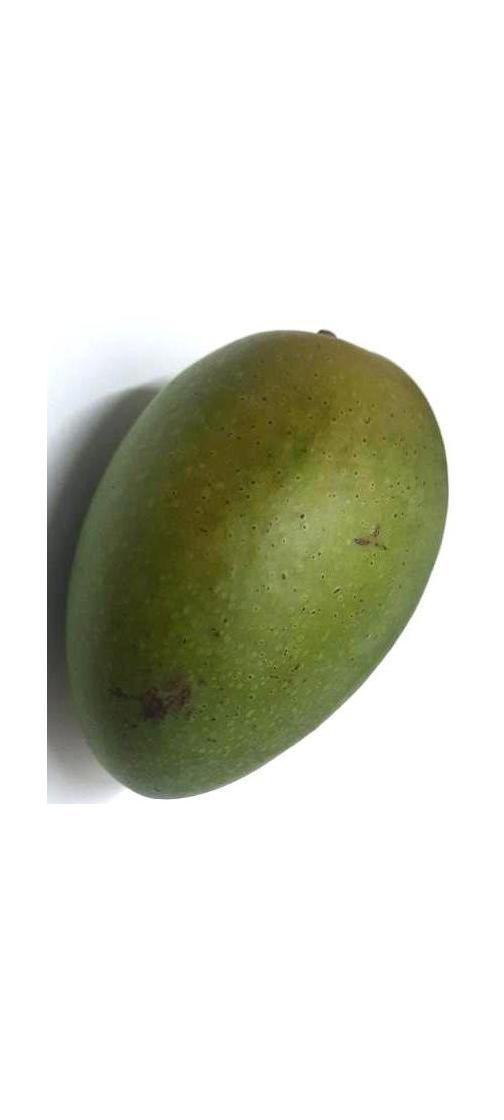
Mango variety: Ashshina Zhinuk